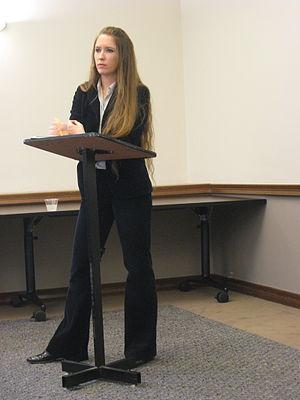
Hillary Chute est une universitaire américaine, spécialiste de la littérature anglophone ainsi que des bandes dessinées, comics et narrations visuelles. Elle dispense des cours d'art et design et de lettres à l'université Northeastern. Elle a exercé auparavant à l'université de Chicago dans la faculté d'anglais et celle des arts visuels. Elle a aussi été professeur invité à l'université Harvard et, de 2007 à 2010, membre de la Harvard Society of Fellows.
Maus est une bande dessinée de l'Américain Art Spiegelman publiée de 1980 à 1991 aux États-Unis. L'œuvre se fonde sur les entretiens entre l'auteur et son père, rescapé des camps de la mort : c'est le récit de la transmission de la Shoah, en particulier les persécutions et l'extermination des Juifs en Pologne dans les années 1930 et 1940.